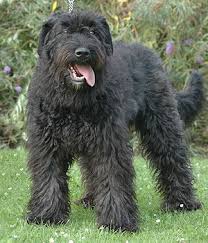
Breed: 233-n000072-Bouvier_des_Flandres